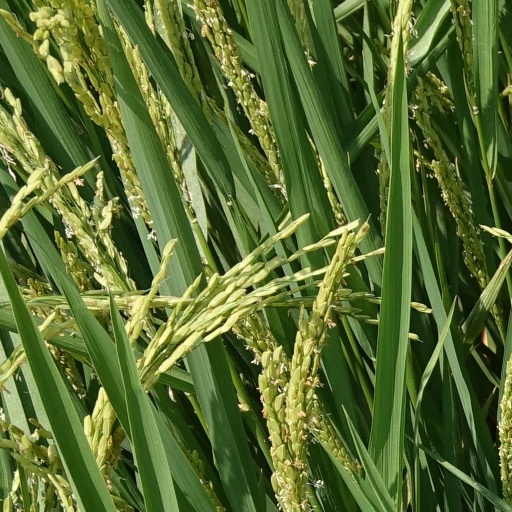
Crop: rice